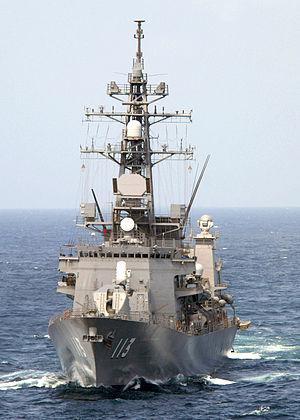
La classe Takanami est une classe de destroyers de la Force maritime d'autodéfense japonaise construite au début des années 2000 par les chantiers Mitsubishi Heavy Industries de Nagasaki.